Hanson Haines House

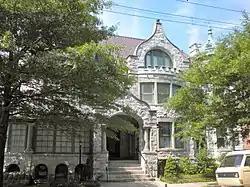
48th Street facade

The flamboyant Hanson Haines House, sometimes known simply as the Castle, is a residence at 4801 Springfield Avenue in the Spruce Hill neighborhood of West Philadelphia. The house was built in 1902-03 for Quaker banker Hanson Haines by Quaker architect Charles Balderston in a German Medieval Revival style on the exterior and in a Colonial Revival style in the interior. It was added to the National Register of Historic Places in 1985.